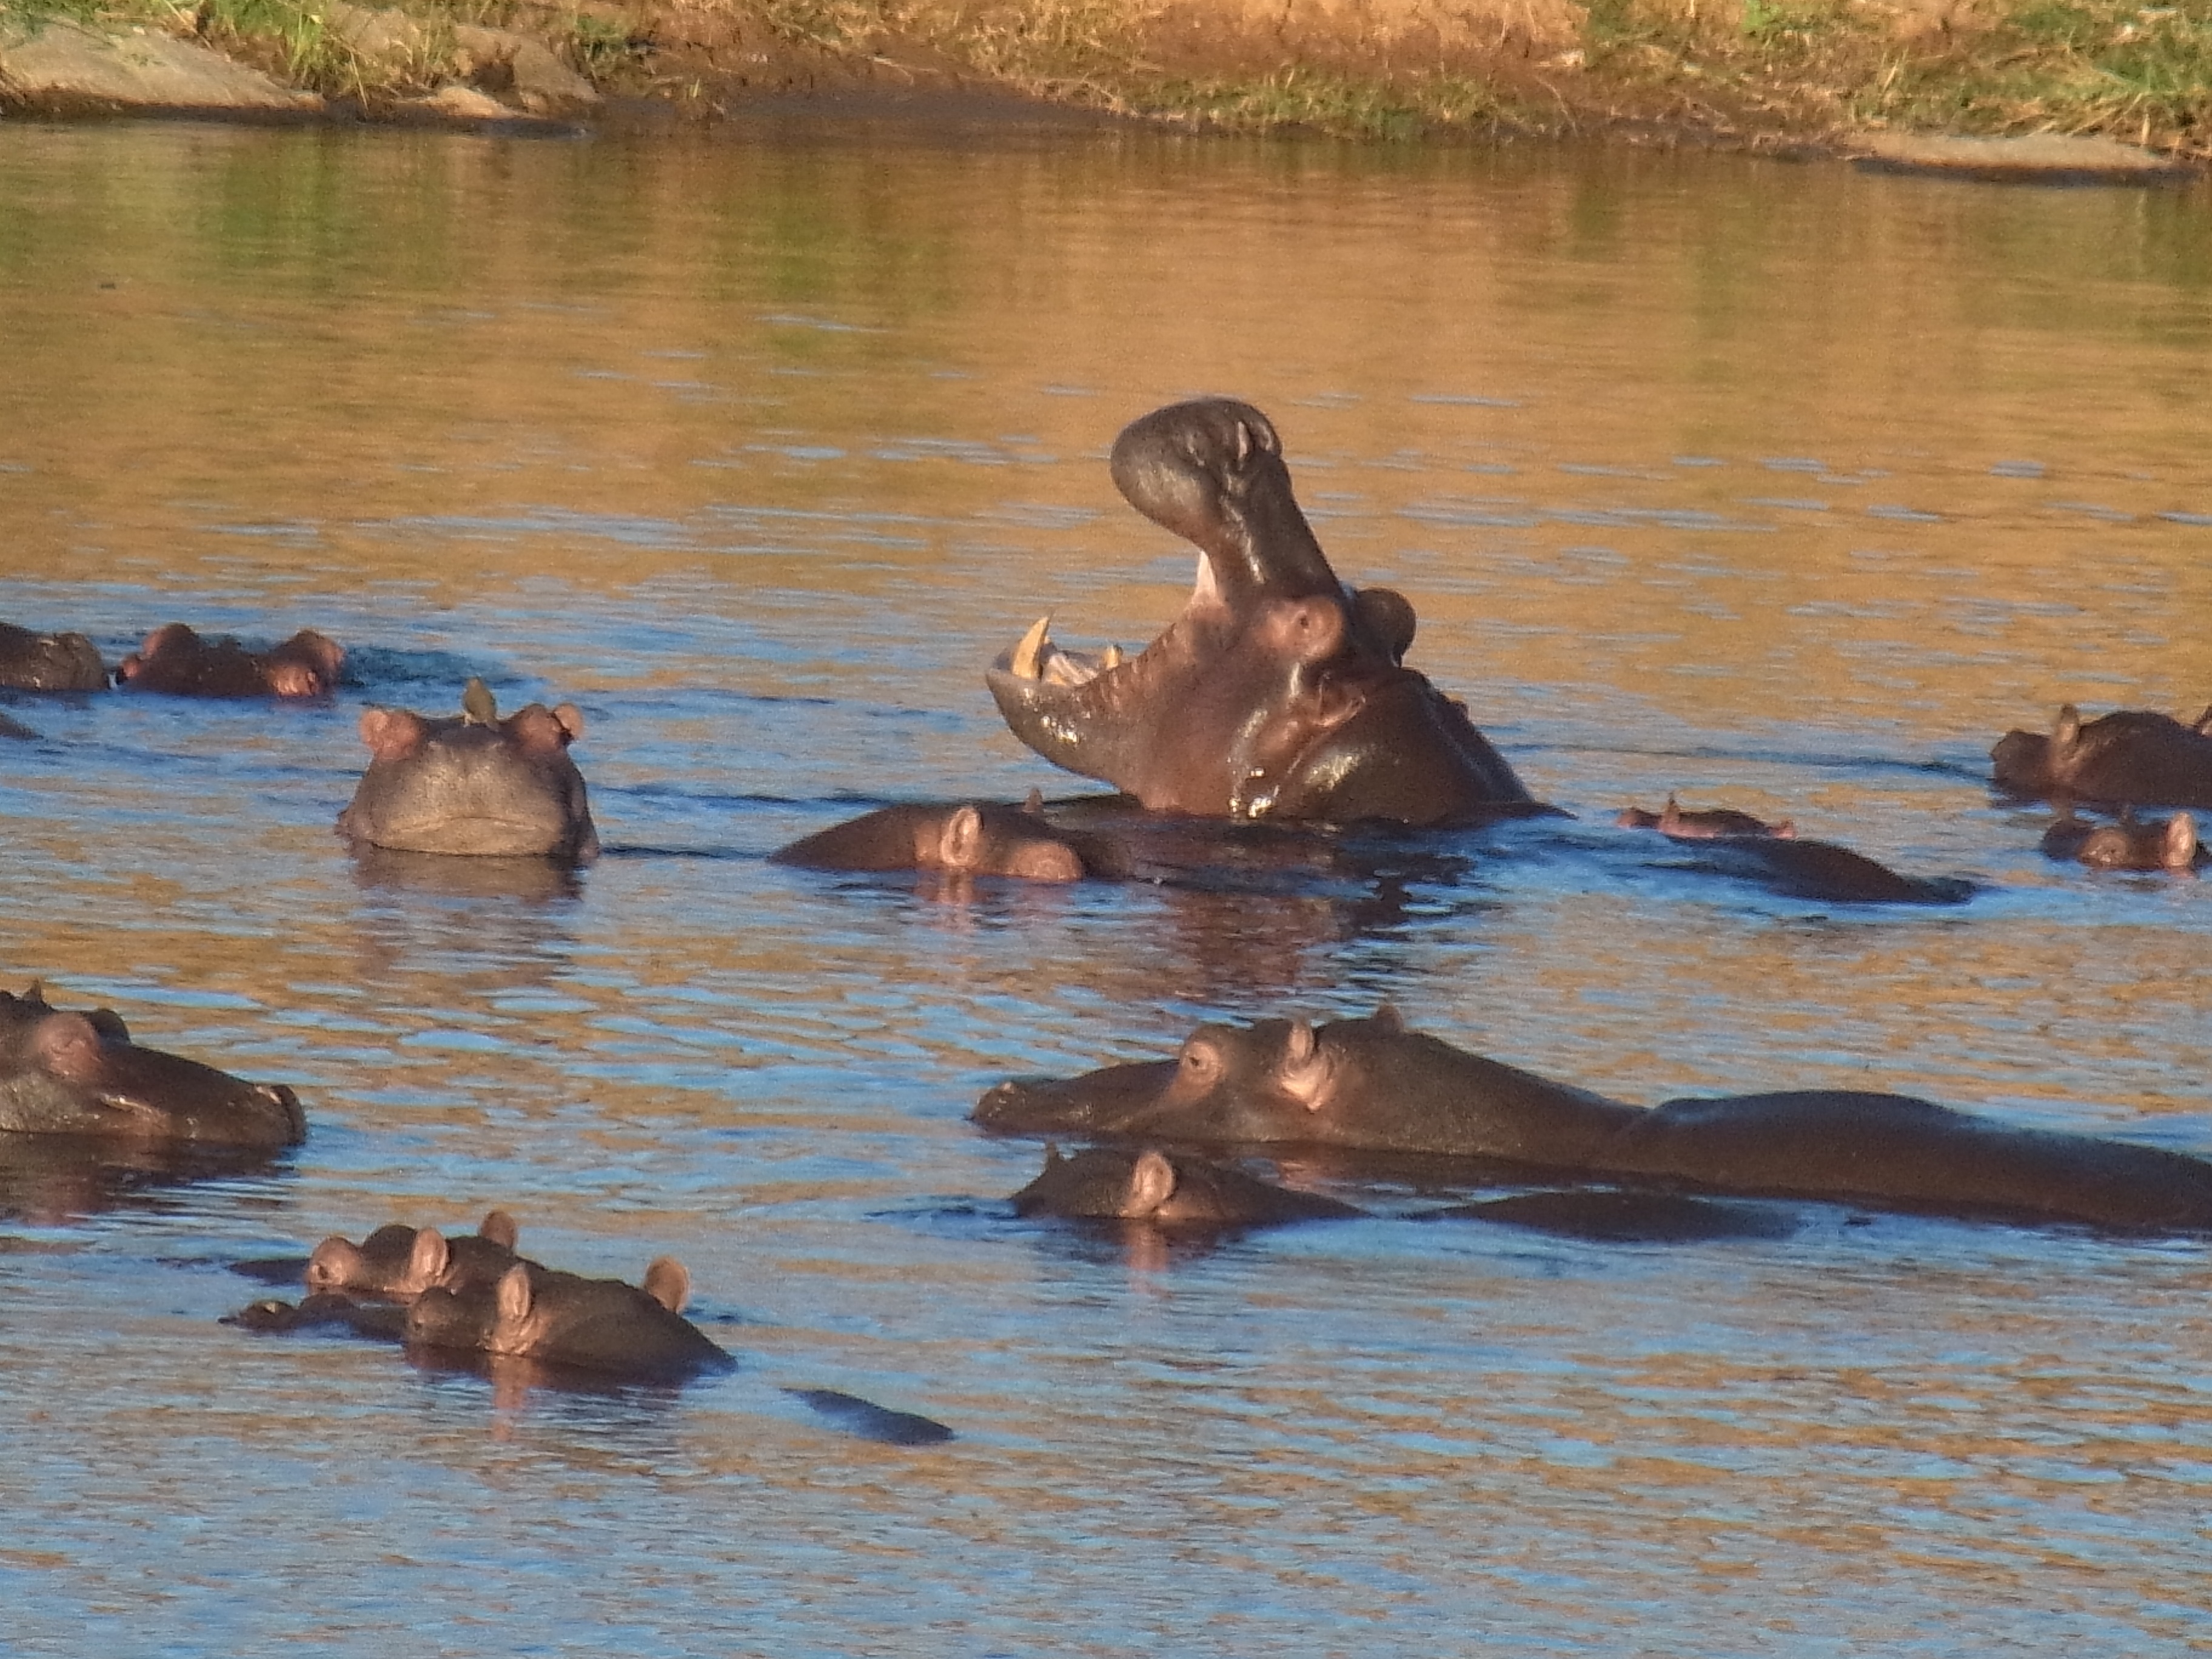
water, wildlife, africa, fauna, hard, safari, hippopotamus, hippo